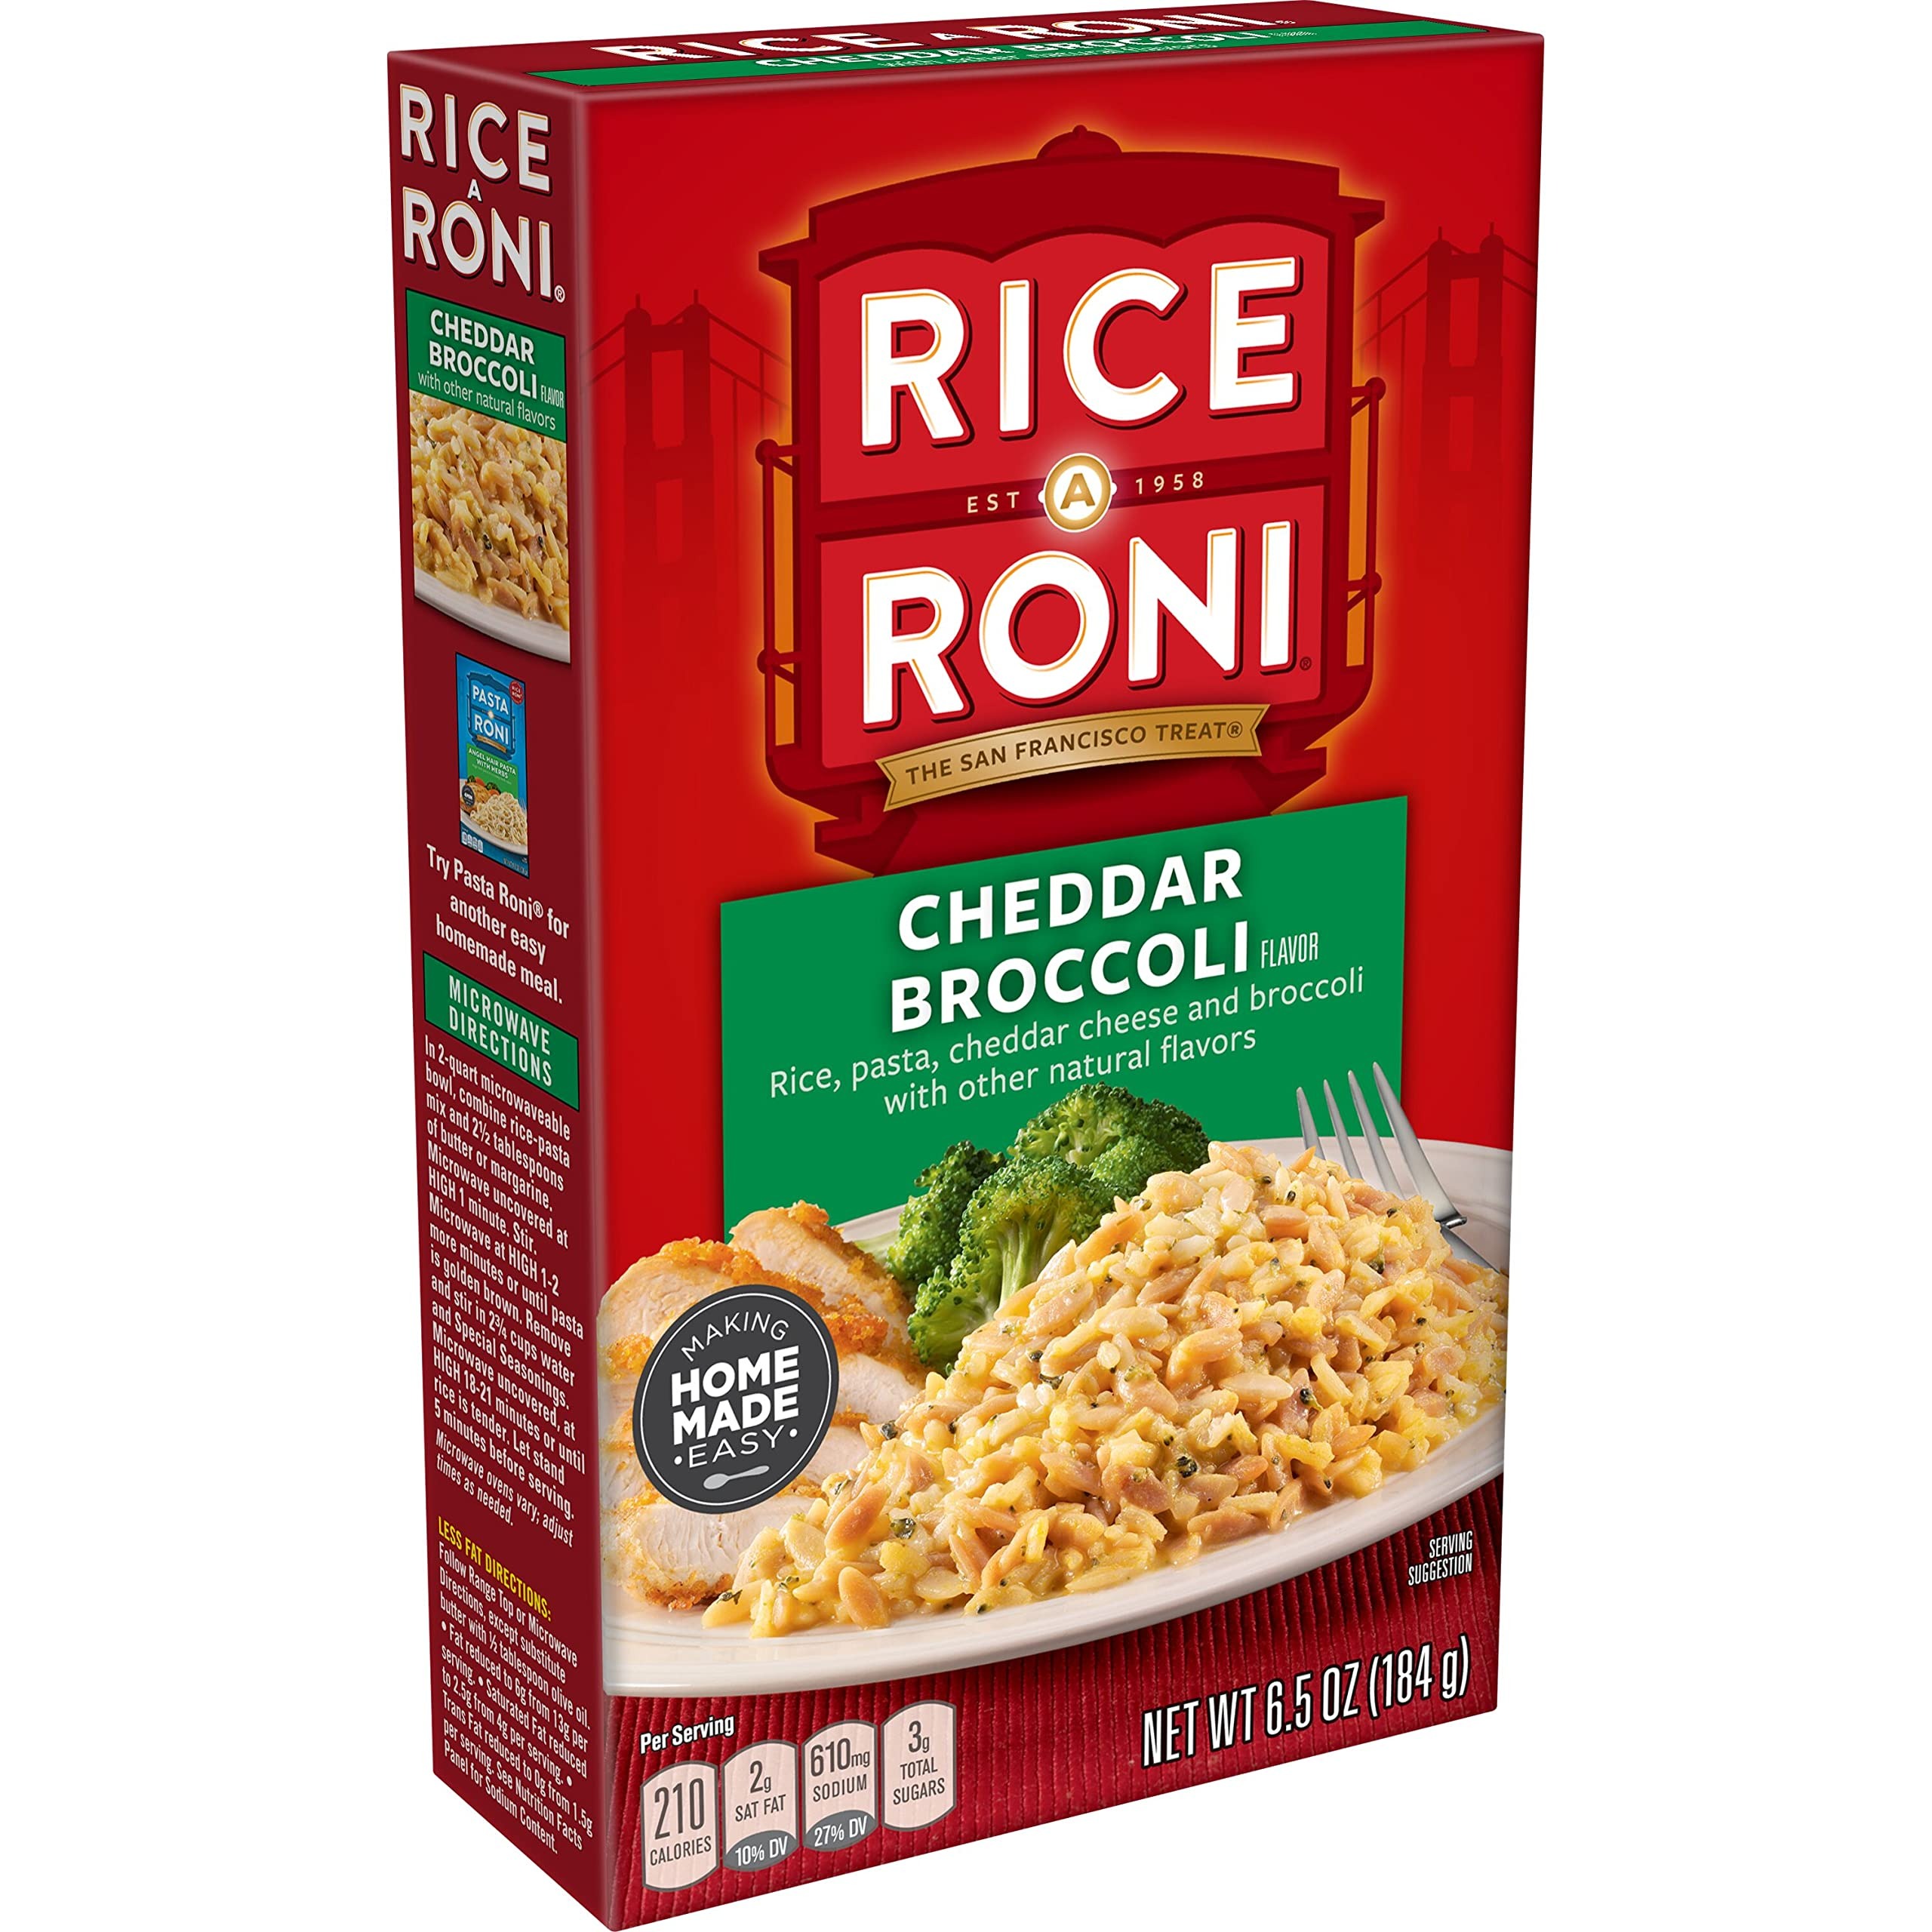
Item Name: Rice a Roni Rice Mix, Broccoli au Gratin, 6.5 Oz
Bullet Point 1: Rice, pasta, three cheese and broccoli and other natural flavors
Bullet Point 2: A family classic! Our Rice-A-Roni Broccoli Au Gratin flavor blends rice and pasta with broccoli, cheddar, parmesan and romano cheeses
Bullet Point 3: natural flavors to create a rich and creamy side dish that is the perfect complement to chicken, pork or beef
Value: 6.5
Unit: oz

Price: 1.54